Battle of the Eurymedon

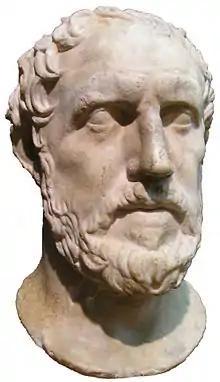
Thucydides, whose history provides many of the details of this period

The military history of Greece between the second Persian invasion (480–479 BC) and the Peloponnesian War (431-404 BC) is poorly attested by surviving ancient sources. This period, sometimes referred to as the "pentekontaetia" by scholars, was one of relative peace and prosperity within Greece. The richest source for the period, and also the most contemporary with it, is the "History of the Peloponnesian War" by Thucydides, which is generally considered by modern historians to be a reliable primary account. Thucydides only mentions the "pentekontaetia" period in a digression, discussing the growth of Athenian power in the run up to the Peloponnesian War. The digression is brief, probably selective, and lacks any dates. Nevertheless, historians have used Thucydides' account to construct a rough chronology for the period, as a basis for interpreting archaeological records and other writers.